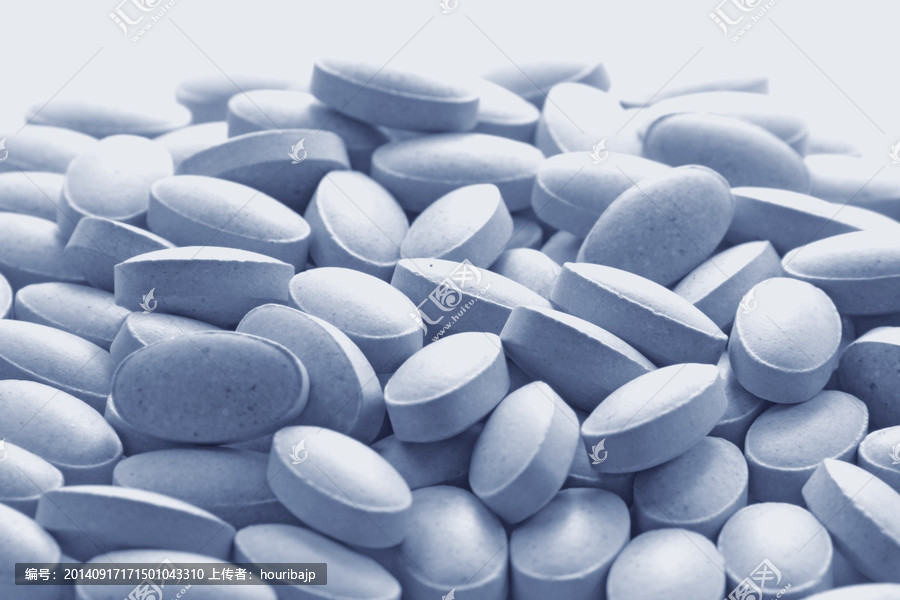
Label: plastic